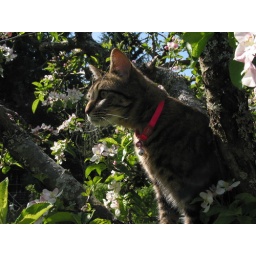
my cat in the apple tree